A. N. S. Kulasinghe

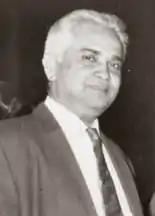

Deshabandu Arumadura Nandasena Silva Kulasinghe (1919-2006) was a Sri Lankan Civil Engineer and founder of several engineering organisations in Sri Lanka.